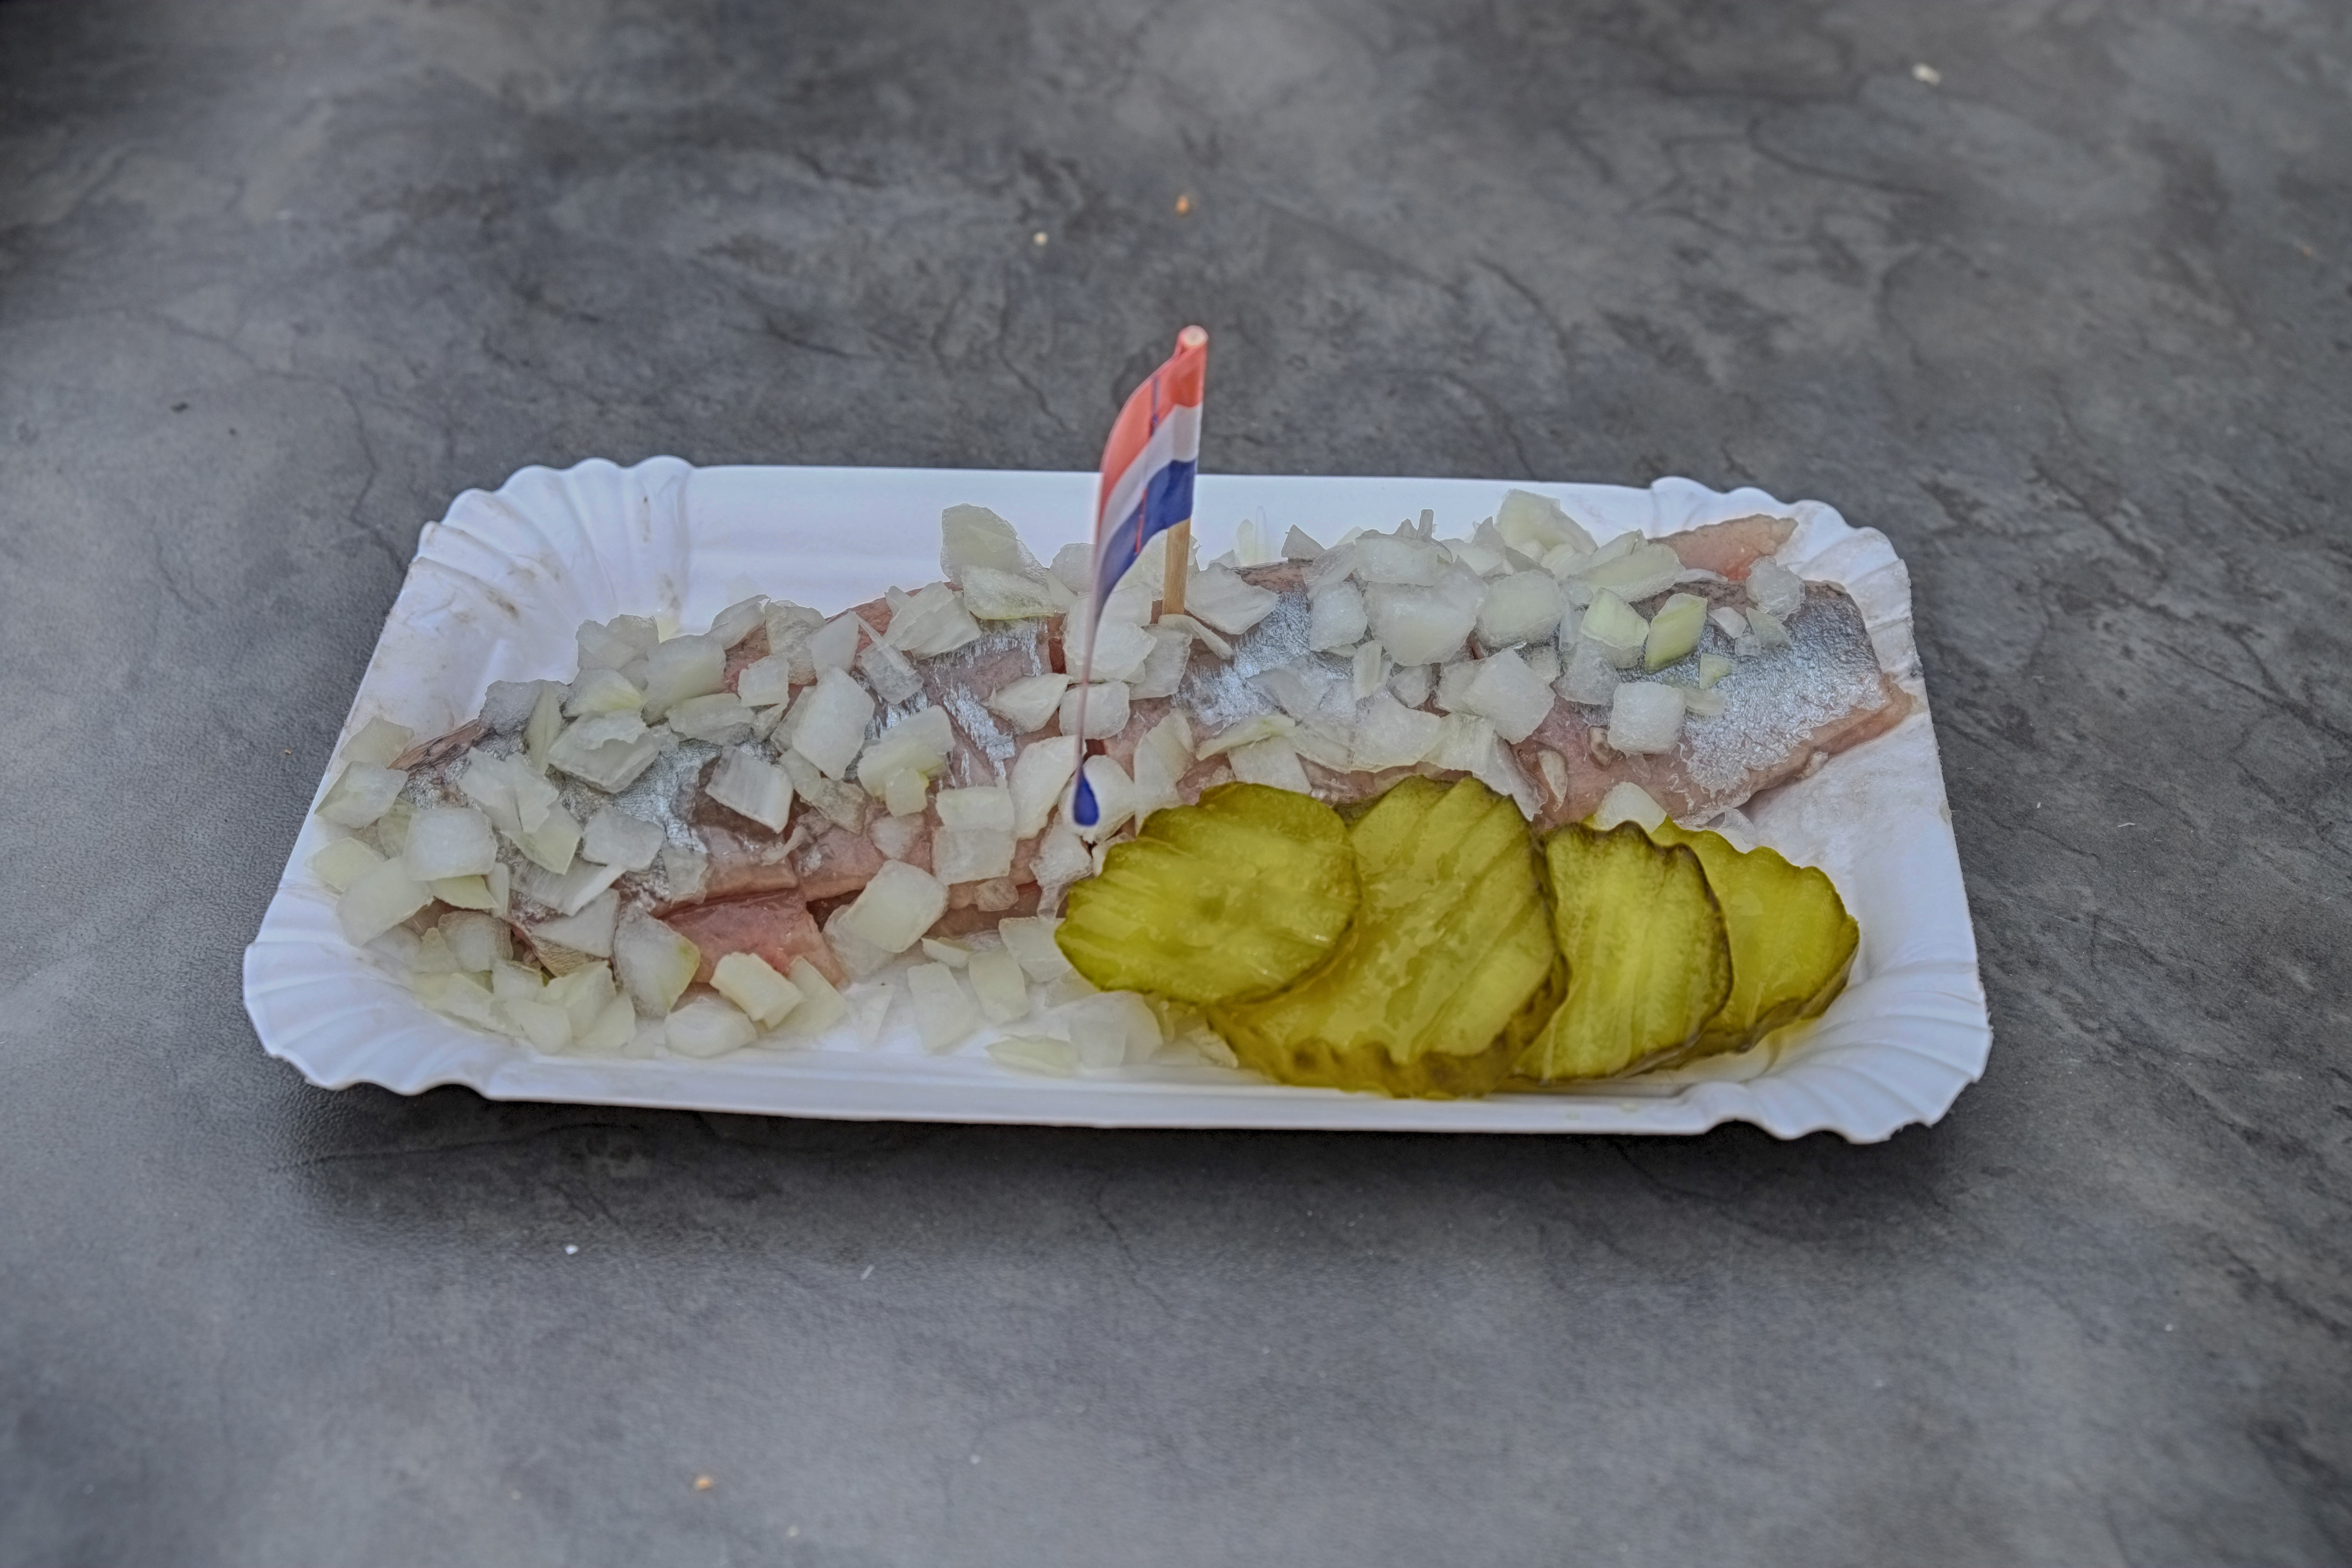
urban, travel, fujifilm, dish, meal, food, seafood, fish, lunch, cuisine, asian food, netherlands, fuji, fujix, fujixe1, haarleem